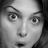
Emotion: surprise